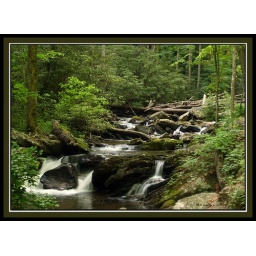
A mountain forest stream and waterfall in the area beneath Anna Ruby Falls.